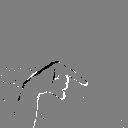
ASL letter: q